Phryne

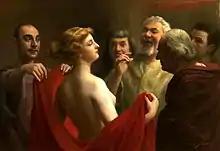
"Phryne", by , before 1903

Phryne (before 370 – after 316 BC) was an ancient Greek hetaira (courtesan). Born Mnesarete, she was from Thespiae in Boeotia, but seems to have lived most of her life in Athens. Apparently, she grew up poor but became one of the richest women in Greece.